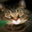
Label: cat